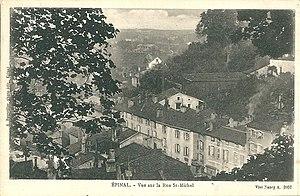
Epinal - Vue sur la Rue Saint-Michel - avant 1925
Le Stade Athlétique Spinalien, couramment abrégé en SAS Football, SAS Épinal, SA Épinal ou SAS est un club de football français fondé en 1941 par fusion de deux clubs et basé à Épinal.